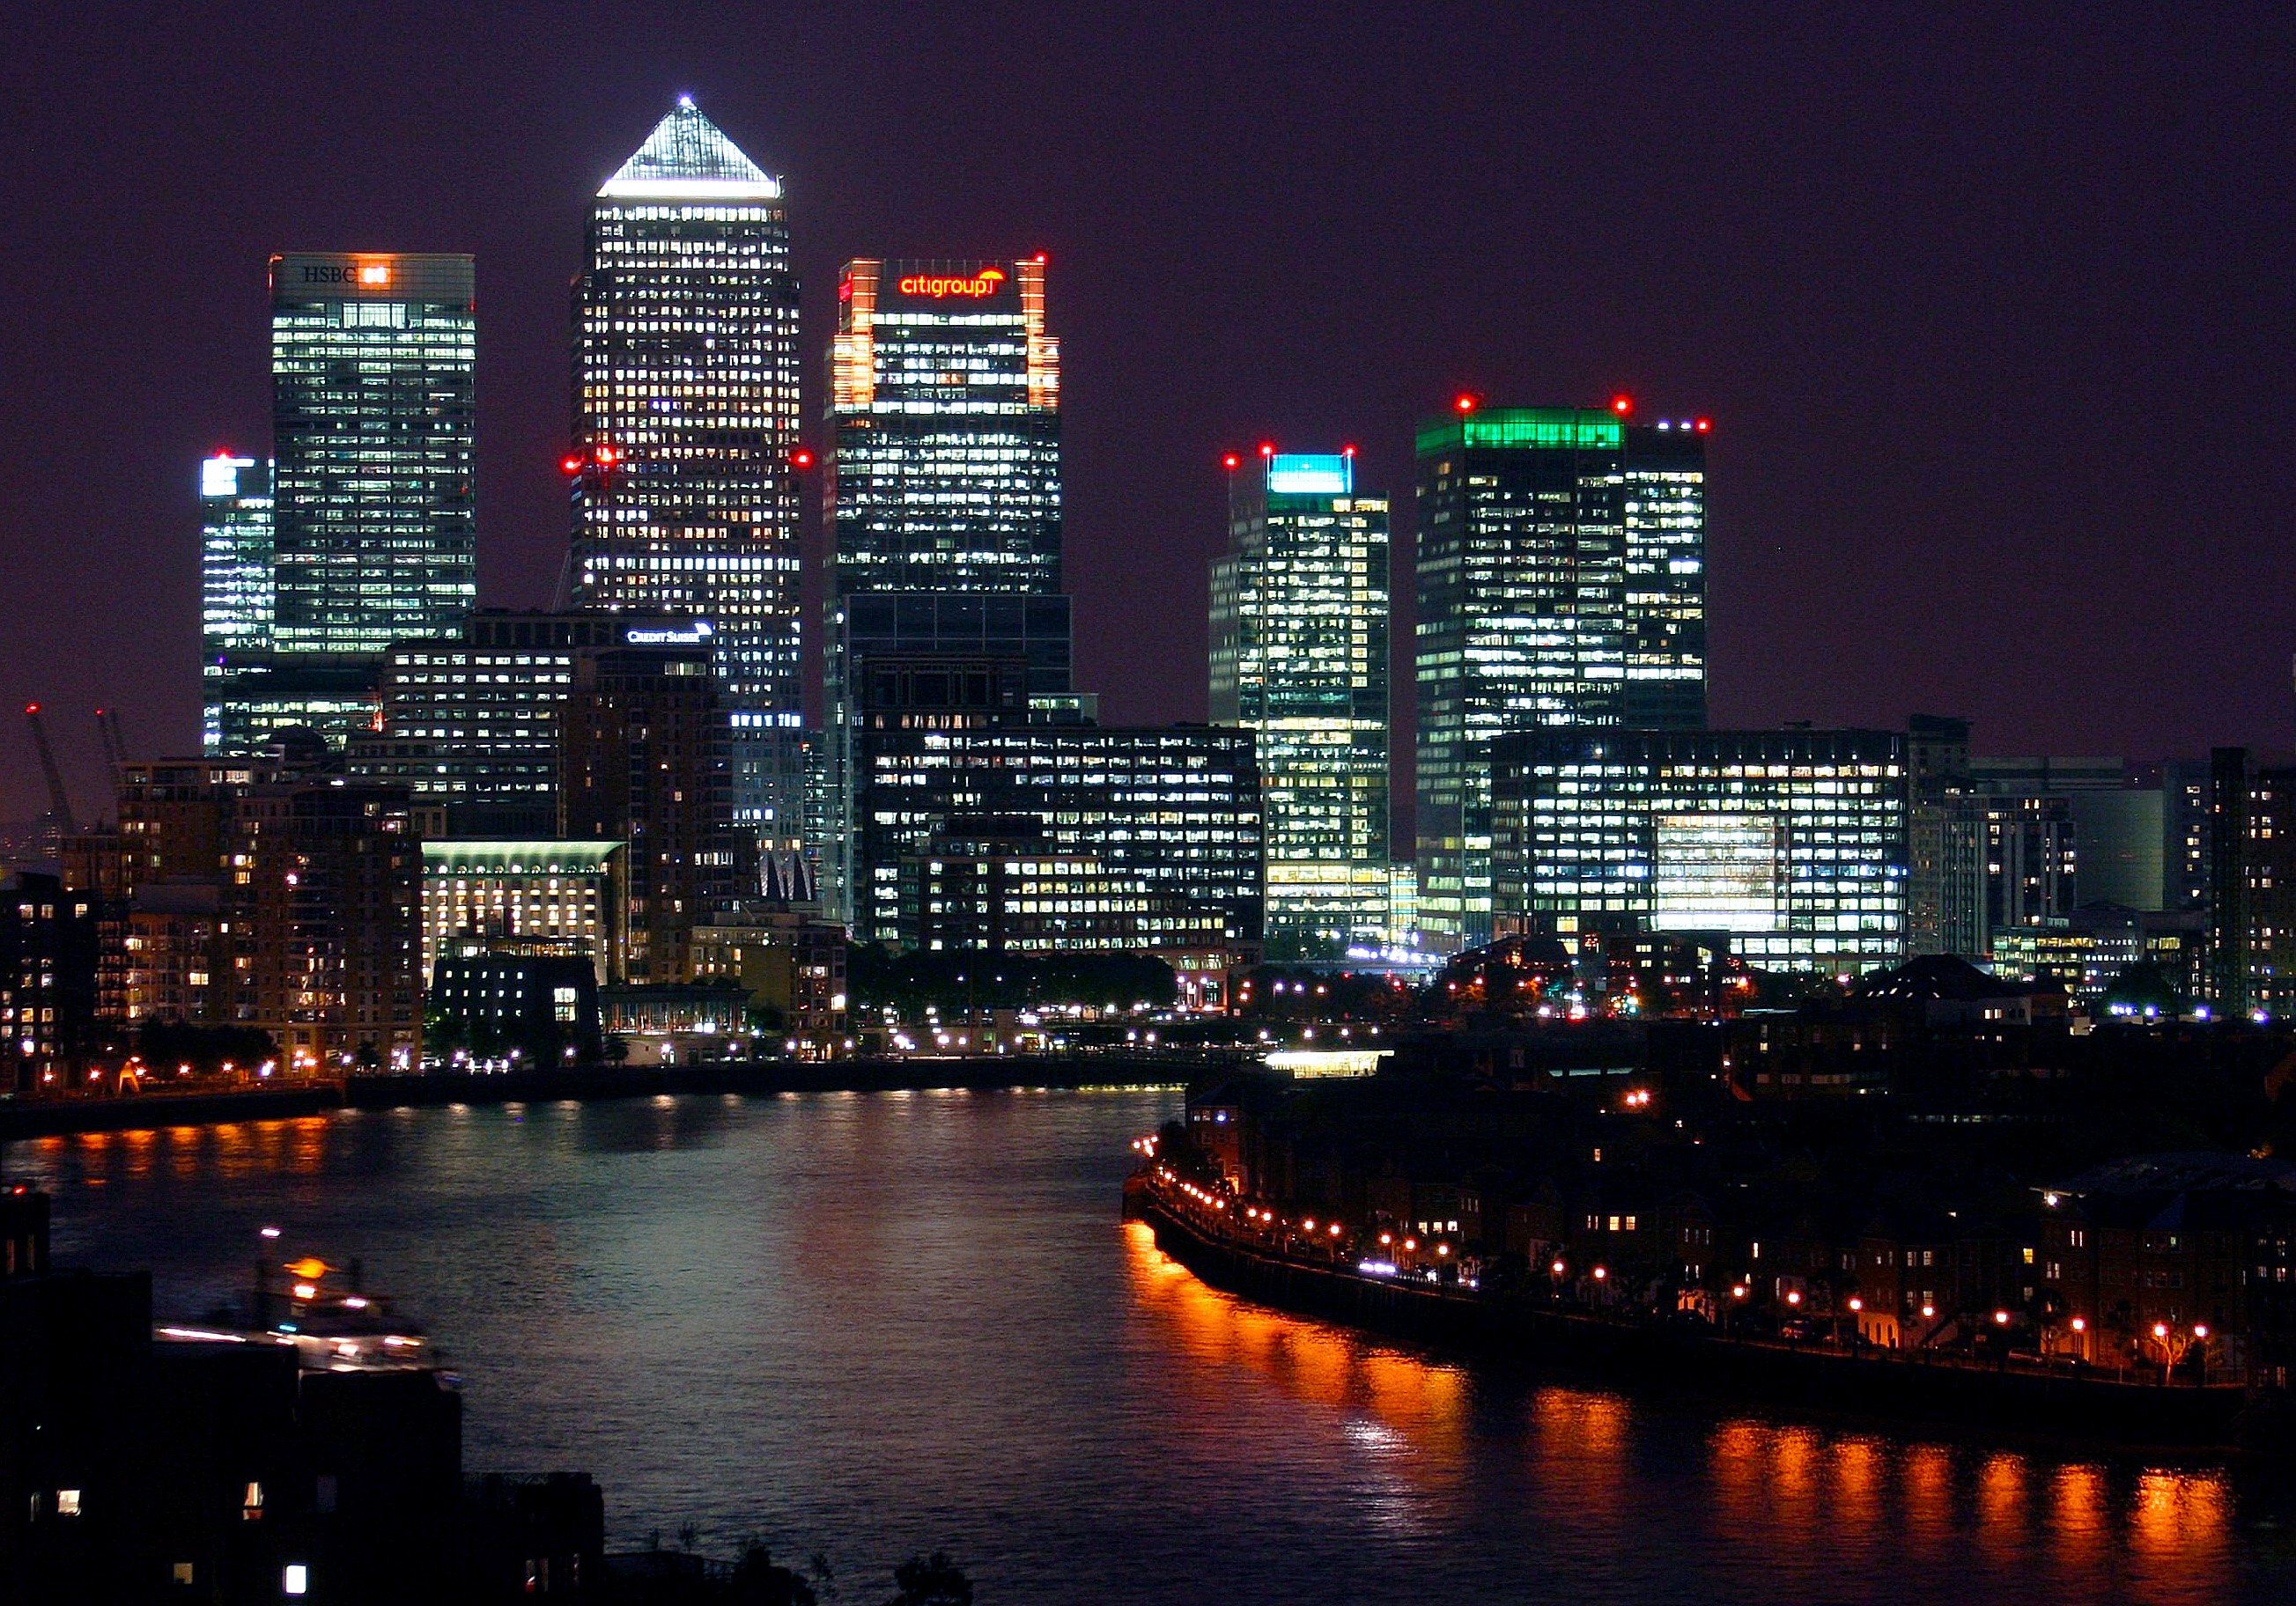
water, horizon, dock, skyline, night, city, skyscraper, river, cityscape, downtown, dusk, evening, reflection, landmark, tower block, london, lights, skyscrapers, buildings, city lights, metropolis, canary wharf, urban area, geographical feature, human settlement, metropolitan area